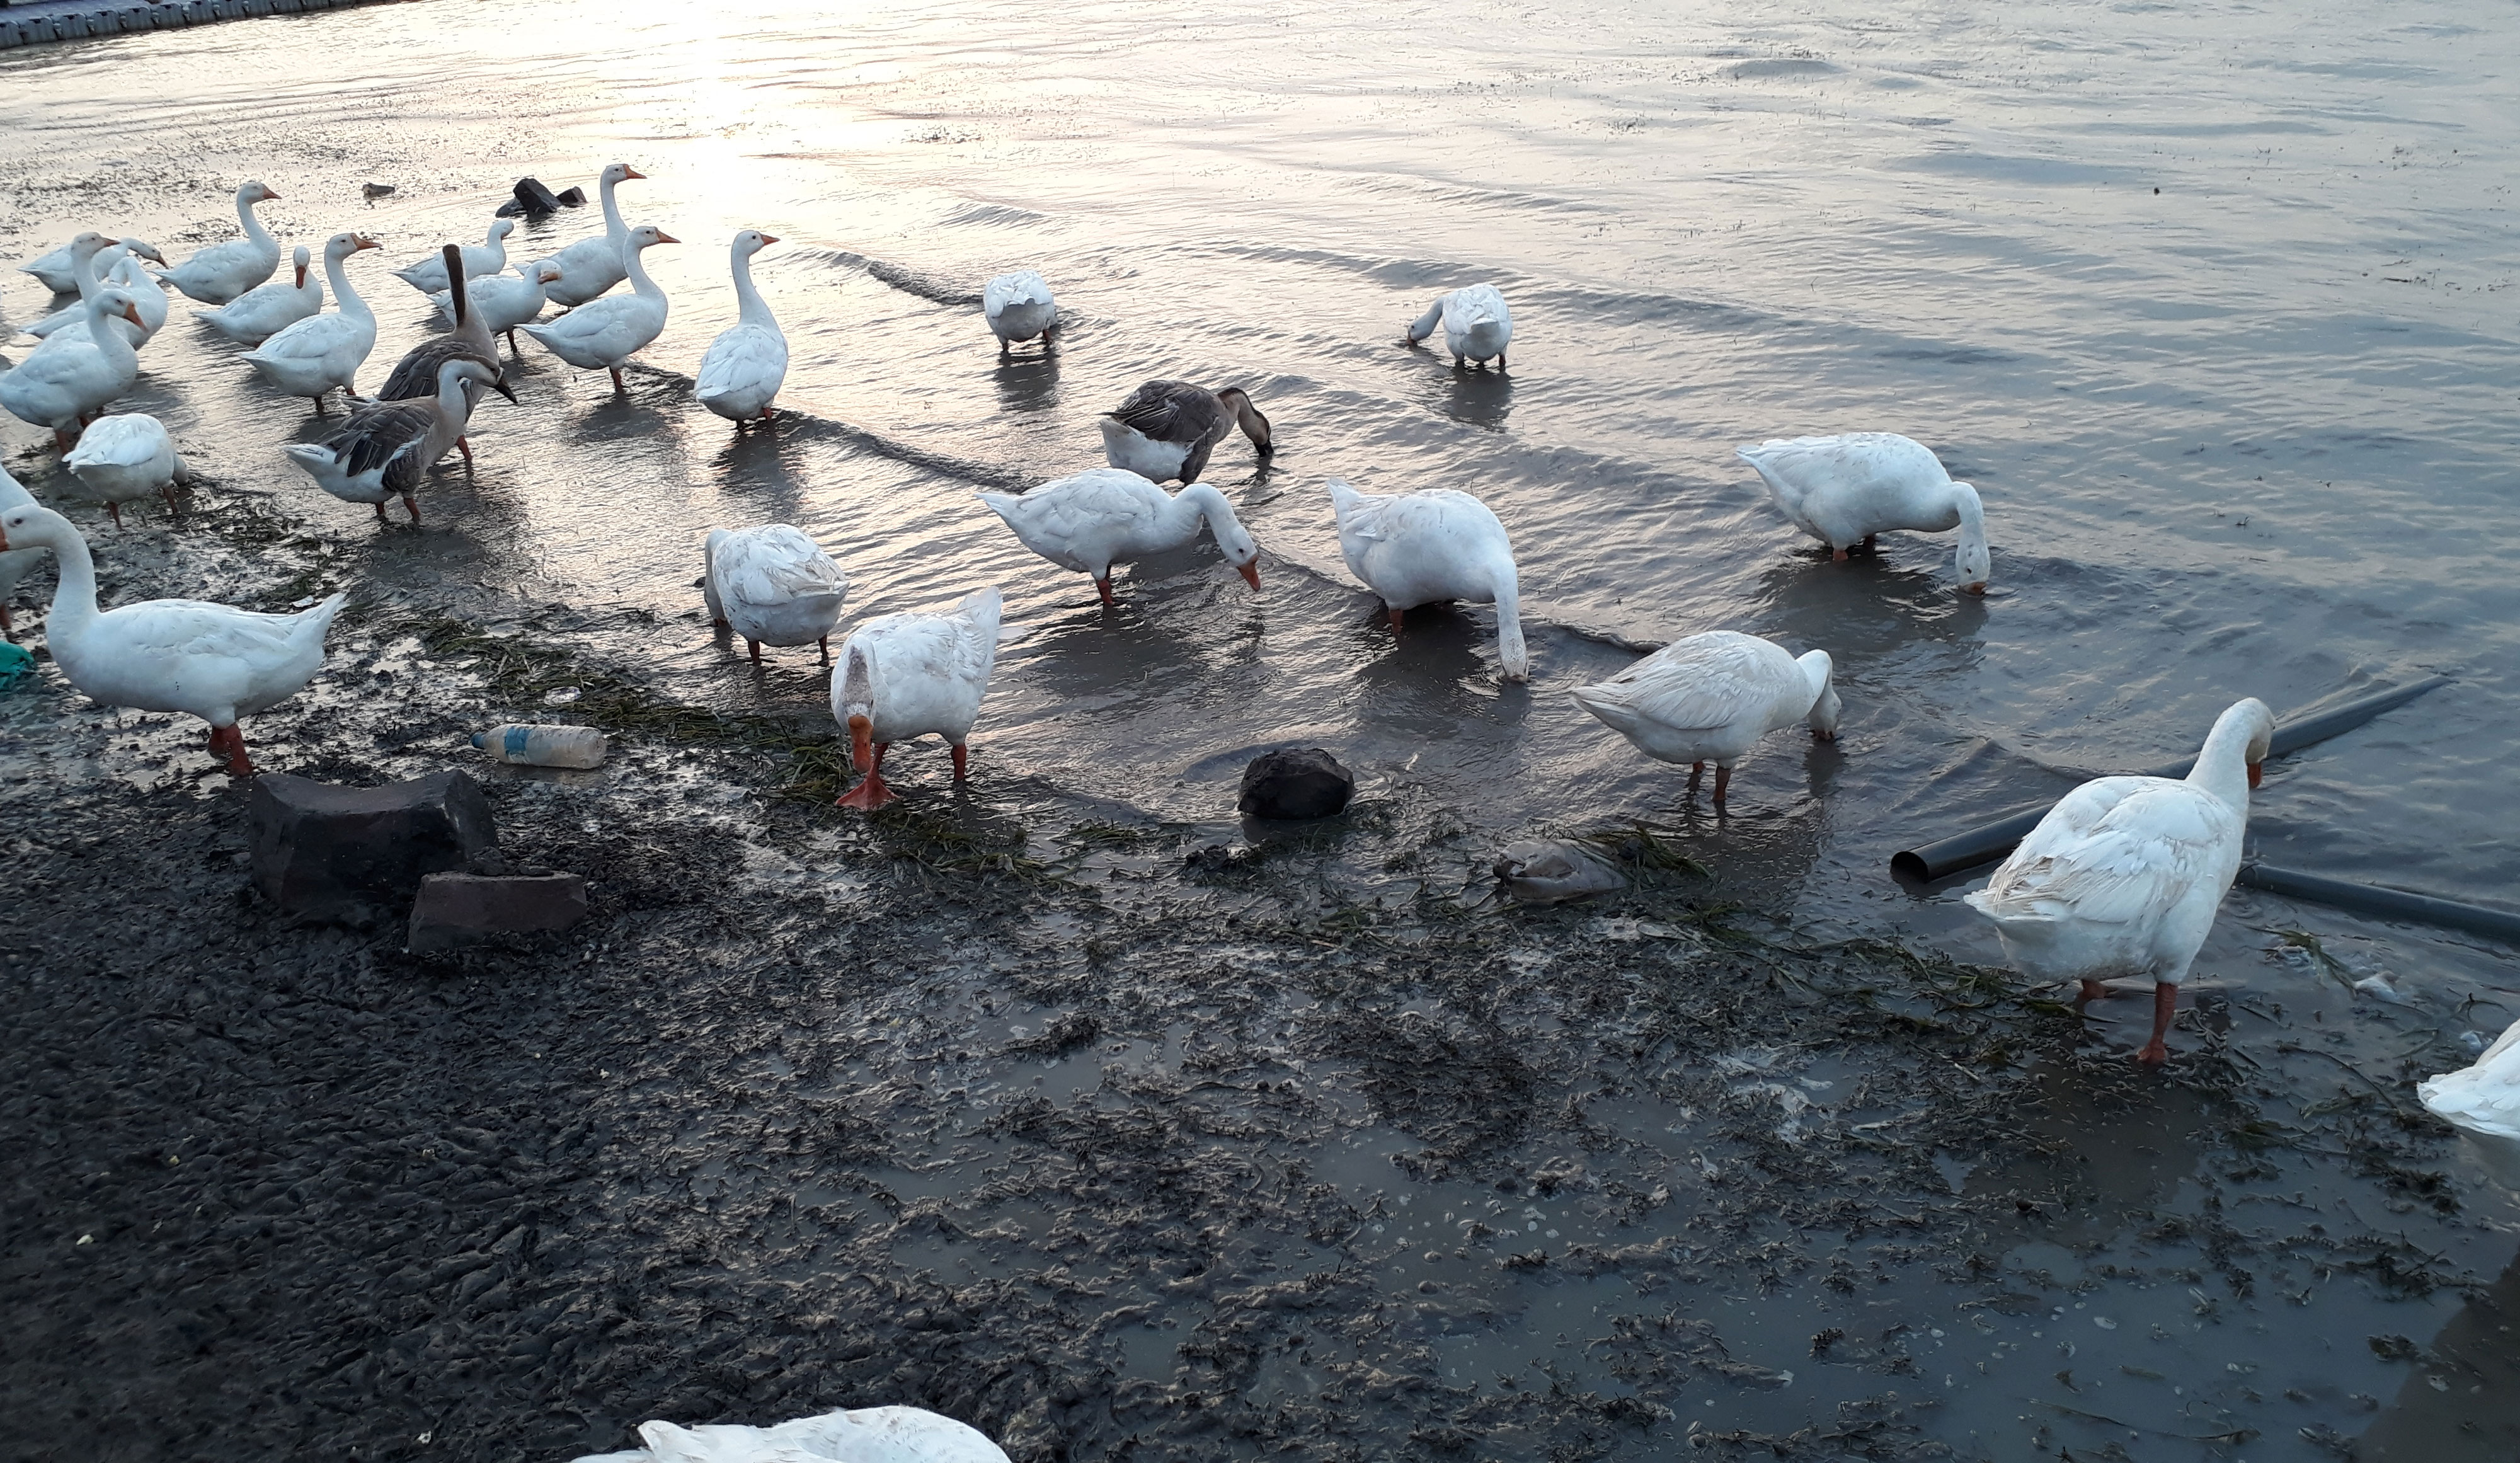
animal, animal photography, Animals Avian, beautiful bird, bird photography, close up, daylight, feather, Feathered Animal, feathers, floating, Focus Shot, wild duck, Wild Ducks Lake, long neck, Neck Outdoors, paddling, reflection, Surface Swan, Swan Lake Water, water bird, water surface, wild, animal wildlife, water, bird, beak, fluid, tundra swan, ducks, geese and swans, waterfowl, lake, swan, freezing, seabird, flock, winter, wildlife, tree, livestock, duck, pond, ocean, tundra, goose